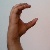
The image shows a hand gesture representing the letter 'C' in Indian Sign Language.